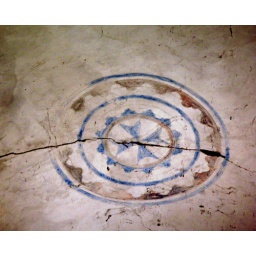
a cross painted on the wall of the church in Miravet-